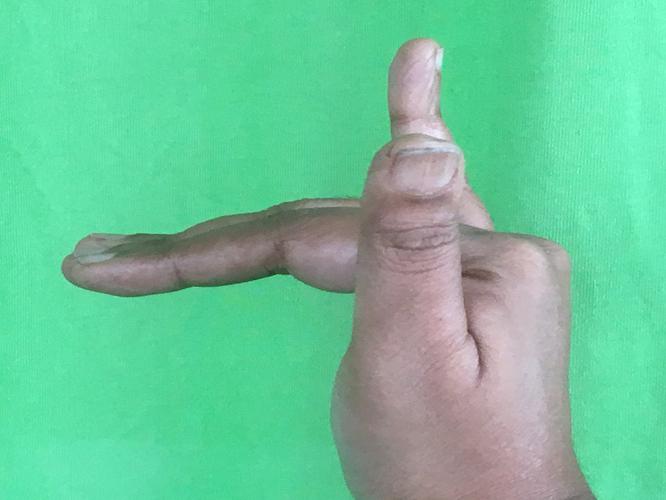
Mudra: Mrigasirsha
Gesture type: single_hand